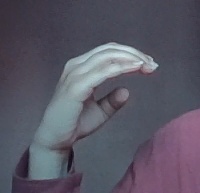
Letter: jeem